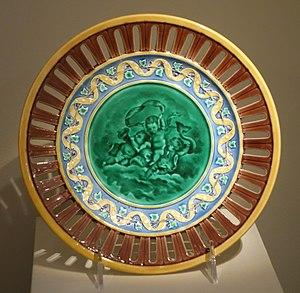
La céramique lustrée est un type de poterie, avec glaçure métallique, qui confère à l'objet une surface iridescente.